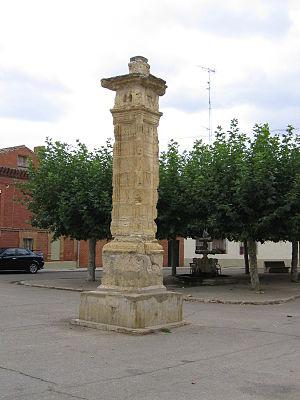
Itero de la Vega est un municipio situé au nord de l’Espagne, dans la comarca de Tierra de Campos, dans la Communauté autonome de Castille-et-León, province de Palencia.
Un rollo jurisdiccional ou simplement rollo est une colonne en pierre généralement surmontée d'une croix ou d'une boule. Il est élevé dans les bourgs de pleine juridiction dotés d'une charte de peuplement et marque la catégorie administrative du lieu : manoir royal, concejo, ecclésiastique ou monastique.